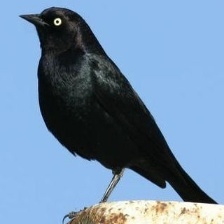
Species: BREWERS BLACKBIRD
Scientific name: EUPHAGUS CYANOCEPHALUS